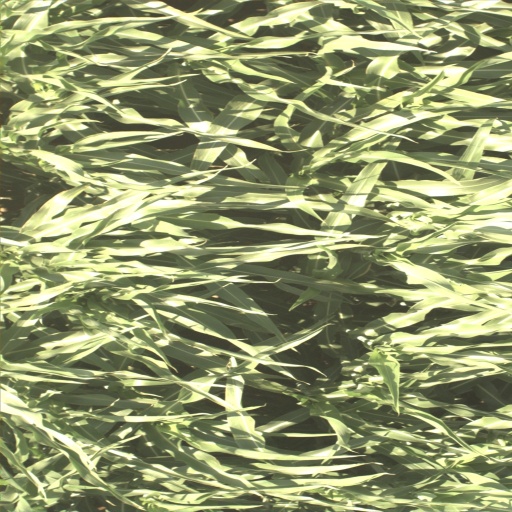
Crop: sorghum